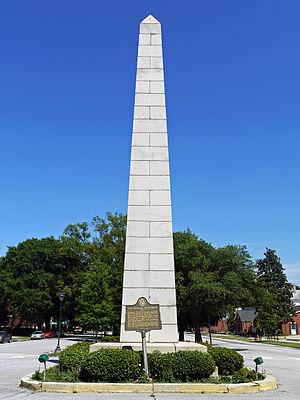
Le monument des signataires est un obélisque de granit situé à Augusta, en Géorgie. Il a été construit en hommage aux trois signataires de la Déclaration d'indépendance des États-Unis qui représentaient la Géorgie : Button Gwinnett, Lyman Hall et George Walton.